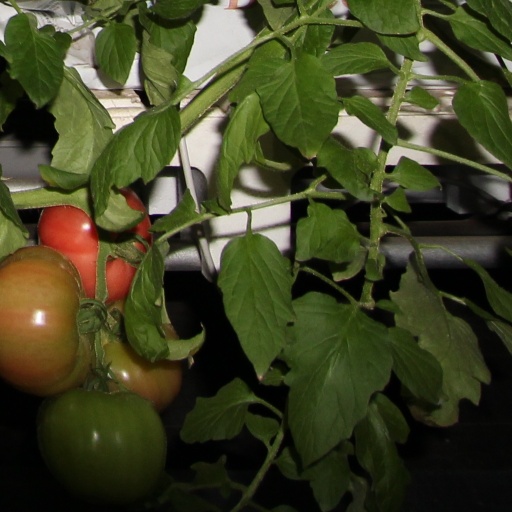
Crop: tomato